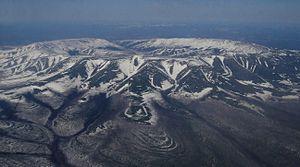
Le massif de Konder est une intrusion circulaire située dans l'Est de la Russie. Il se trouve à environ 600 km à l'ouest-sud-ouest d'Okhotsk et environ 570 km au sud-est de Iakoutsk d'où une route y conduit en passant par Amga. Ce site géologique remarquable est riche en minéraux rares. Il abrite une importante mine de platine, métal dont la valeur économique et la demande sont en croissance.